John B. Ritch III

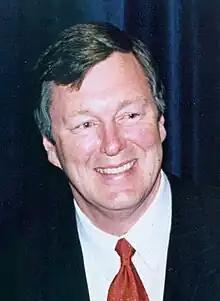
John B Ritch III at WNA Annual Symposium in September 2007

Ritch was born into a Navy family during World War II and grew up in the postwar years in locations on the East and West Coasts associated with the military career of his father, a 1939 graduate of the Naval Academy. Ritch's grandfather, a Montanan, one-time cowboy, and longtime friend of famed painter Charlie Russell, was among the new state's first historians, known for his nostalgic poetry and beguiling reminiscences about the fast-disappearing West.